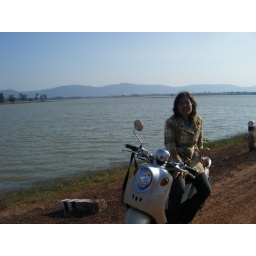
the lake near my house